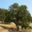
Label: oak_tree